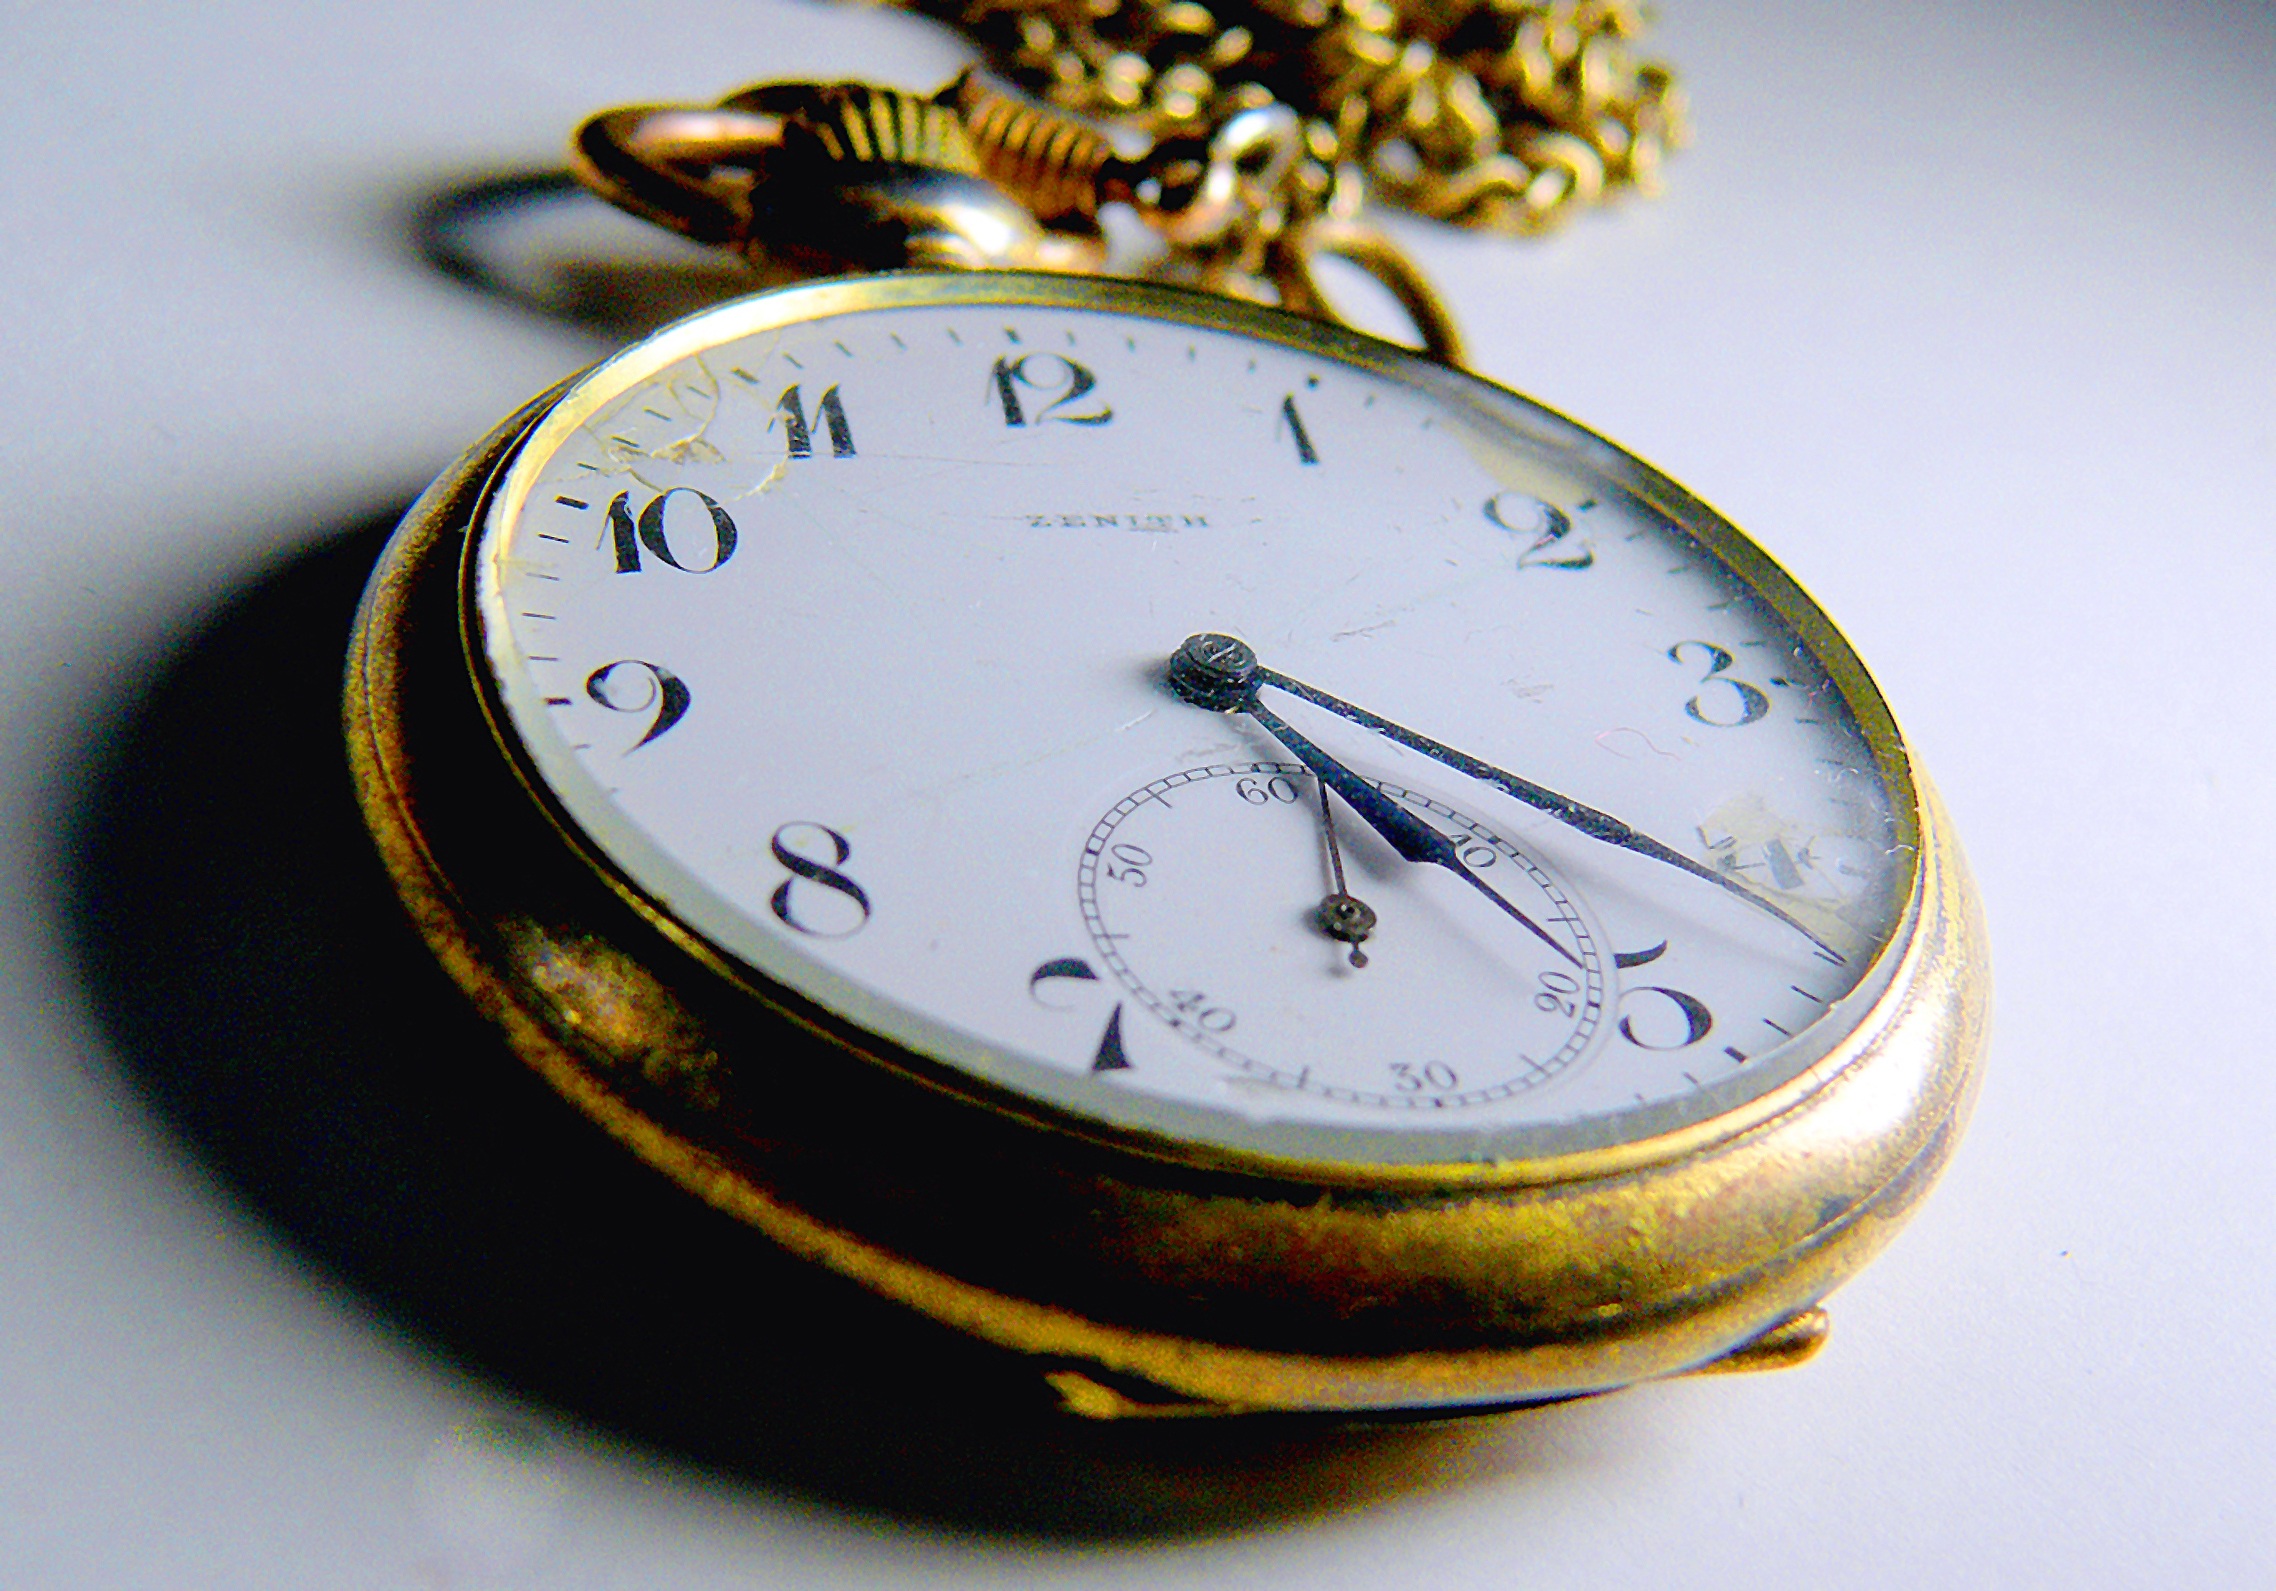
watch, hand, clock, time, old, nostalgia, yellow, movement, pocket watch, dial, clock face, jewellery, digits, hours, pointer, time of, minutes, seconds, horology, wind up, locket, fashion accessory